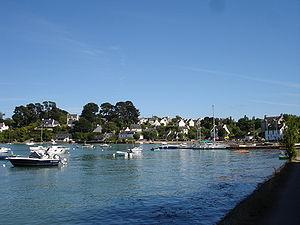
France, Morbihan, Ile-aux-Moines
L'Île-aux-Moines [ilomwan] est une commune française, située dans le département du Morbihan en région Bretagne.
Agathe Koltès est une série policière française diffusée sur France 3 depuis le 7 mai 2016 et sur la RTBF.
Le port du Lério est un port de fret, de passagers et de plaisance de la commune de l'île-aux-Moines.